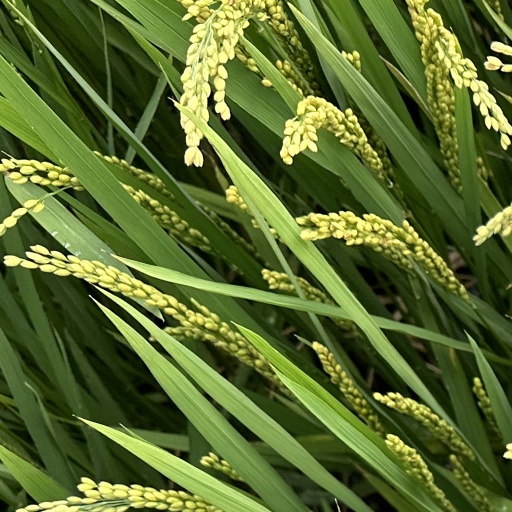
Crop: rice